Andries Daniels

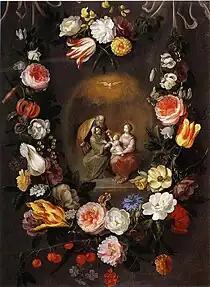
"Holy Family with St. Anne in a Garland of Flowers"

Daniels is known as a painter of still lifes, in particular still lifes of flowers in flamboyant vases, and flower garlands. Not many of his works are known as he was only rediscovered in the 1950s–1960s.